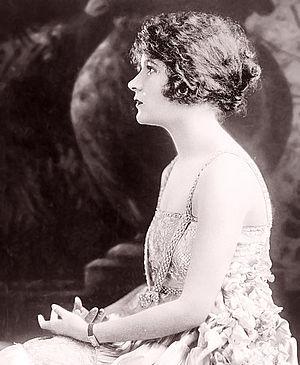
Alice Lake est une actrice américaine qui a eu son heure de gloire en tant que vedette du cinéma muet. Elle est née le 12 septembre 1895 à Brooklyn, New York aux États-Unis, décédée le 15 novembre 1967 à Hollywood, Los Angeles en Californie.